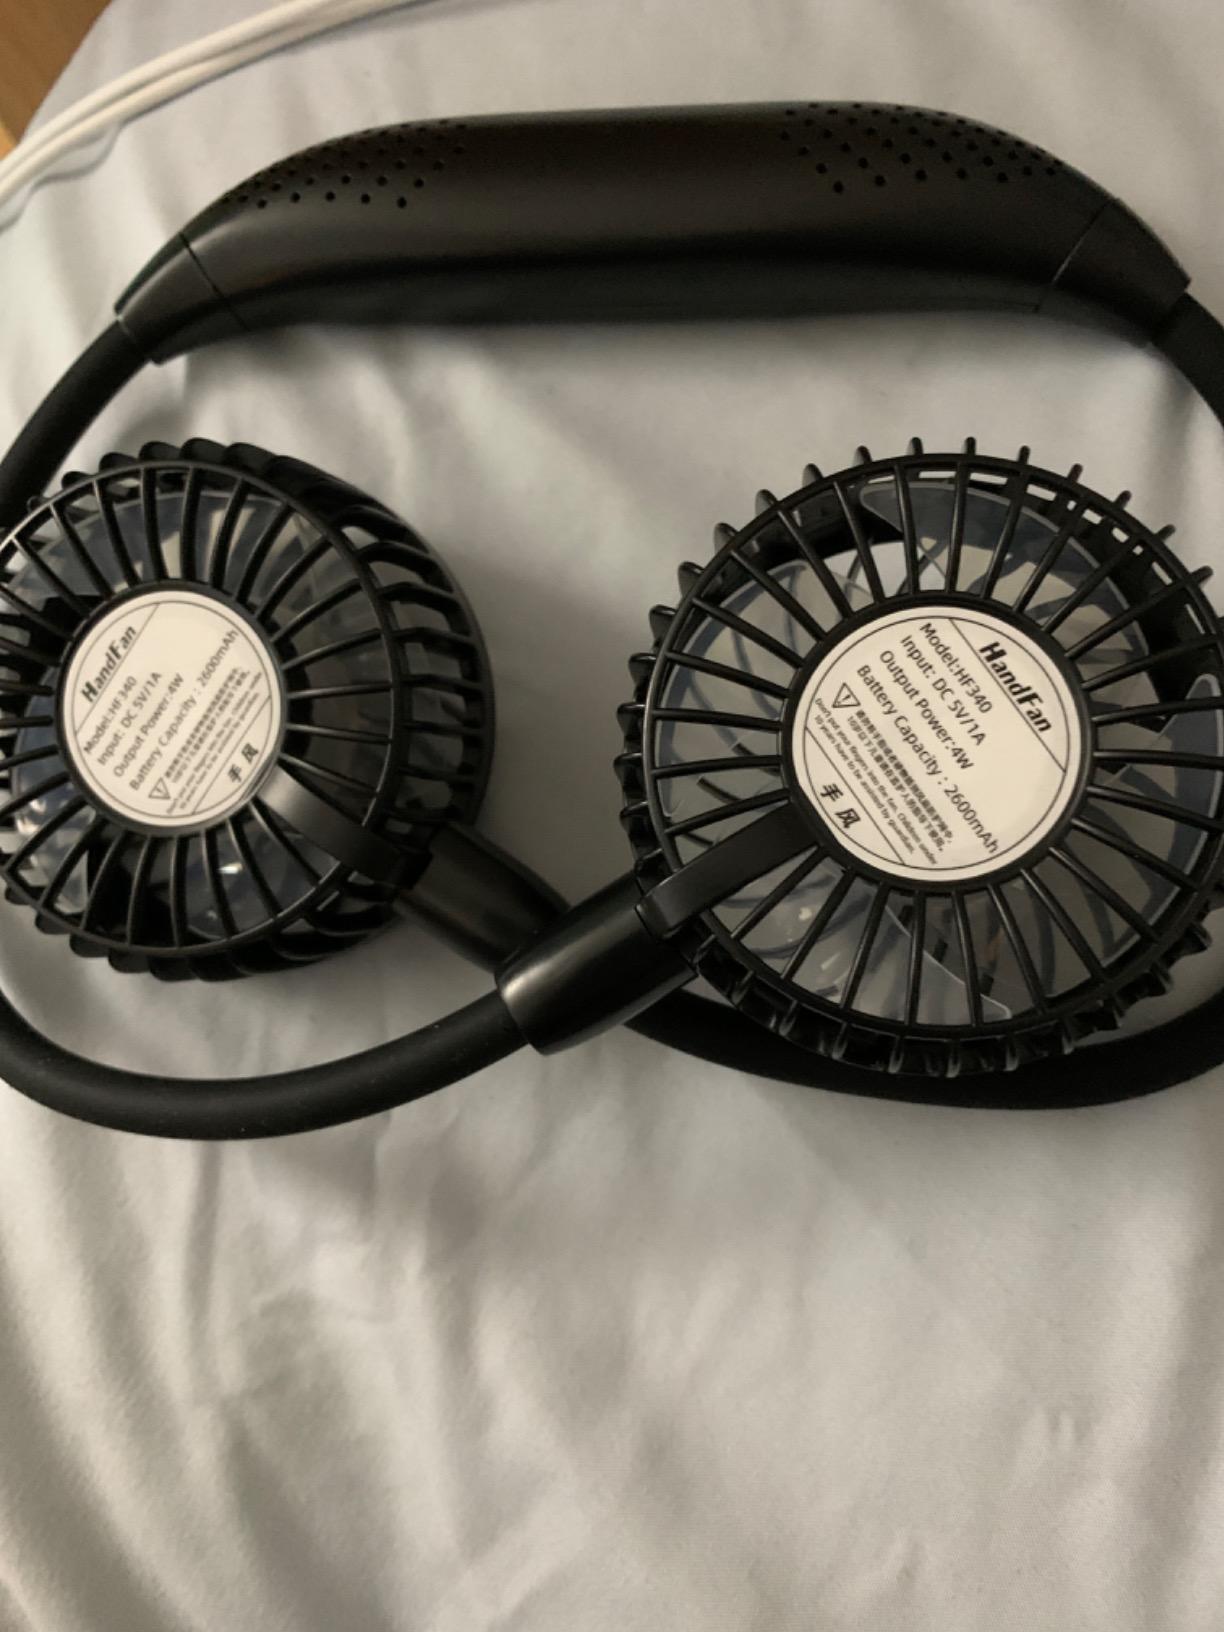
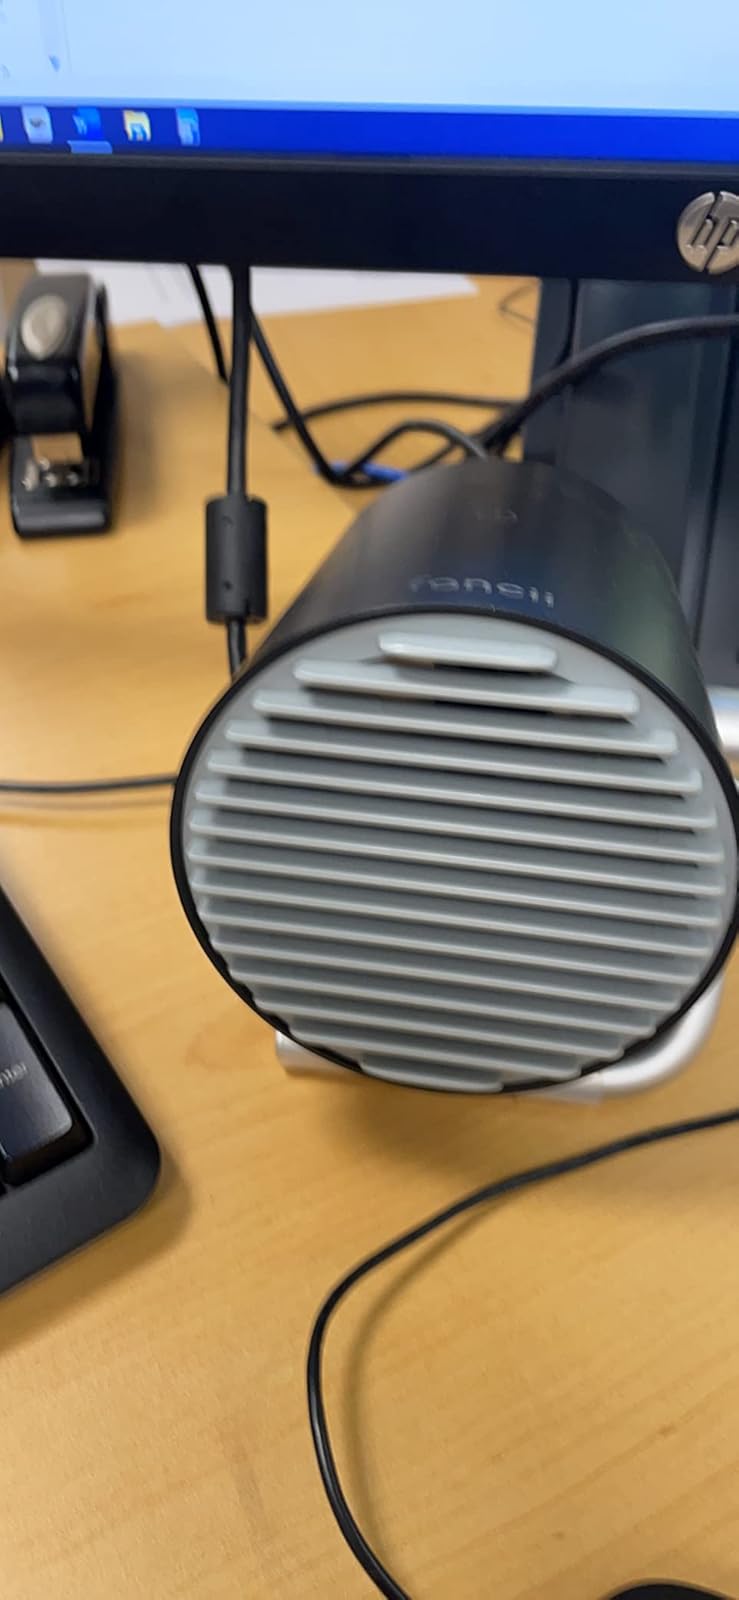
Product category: fan
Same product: no